Slough railway station

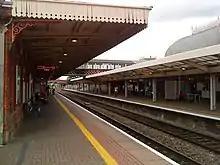
The 'relief' lines, used for local passenger trains towards (Platform 4, left) and (Platform 5, right)

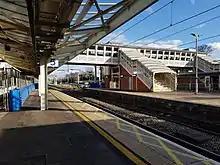
Looking the other way, from the western end of Platform 5. This view clearly shows the difference between the original GWR-pattern platform canopy (Platforms 4, 3, 2, right) and the modern (1960s) extension on Platform 5 (left) that was installed when the centre track (between the relief lines) was removed and the station remodelled.

The original Brunel-era station buildings at Slough were of timber construction and were on the south (i.e. town) side of the railway. Two platforms were provided, with matching buildings, each having an overall roof that covered both platform and track. These platforms served 'up' (London-bound) and 'down' (Bristol-bound) trains separately; a complicated arrangement of crossings between the platforms allowed the necessary train movements.